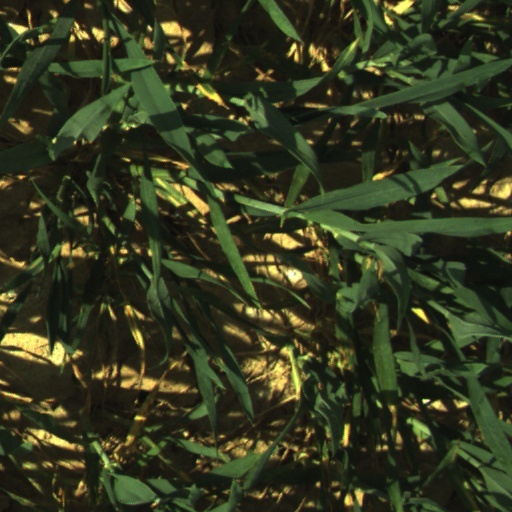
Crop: wheat